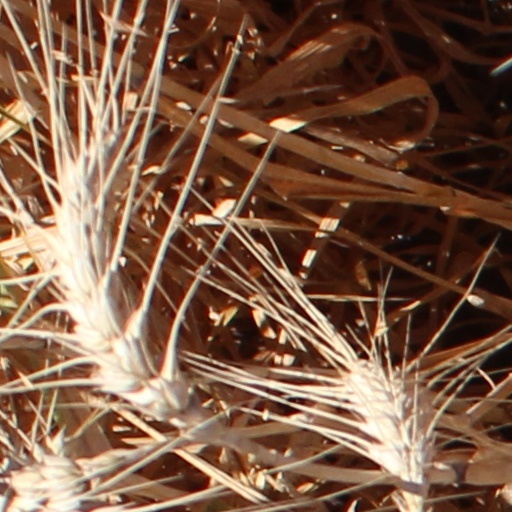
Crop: wheat